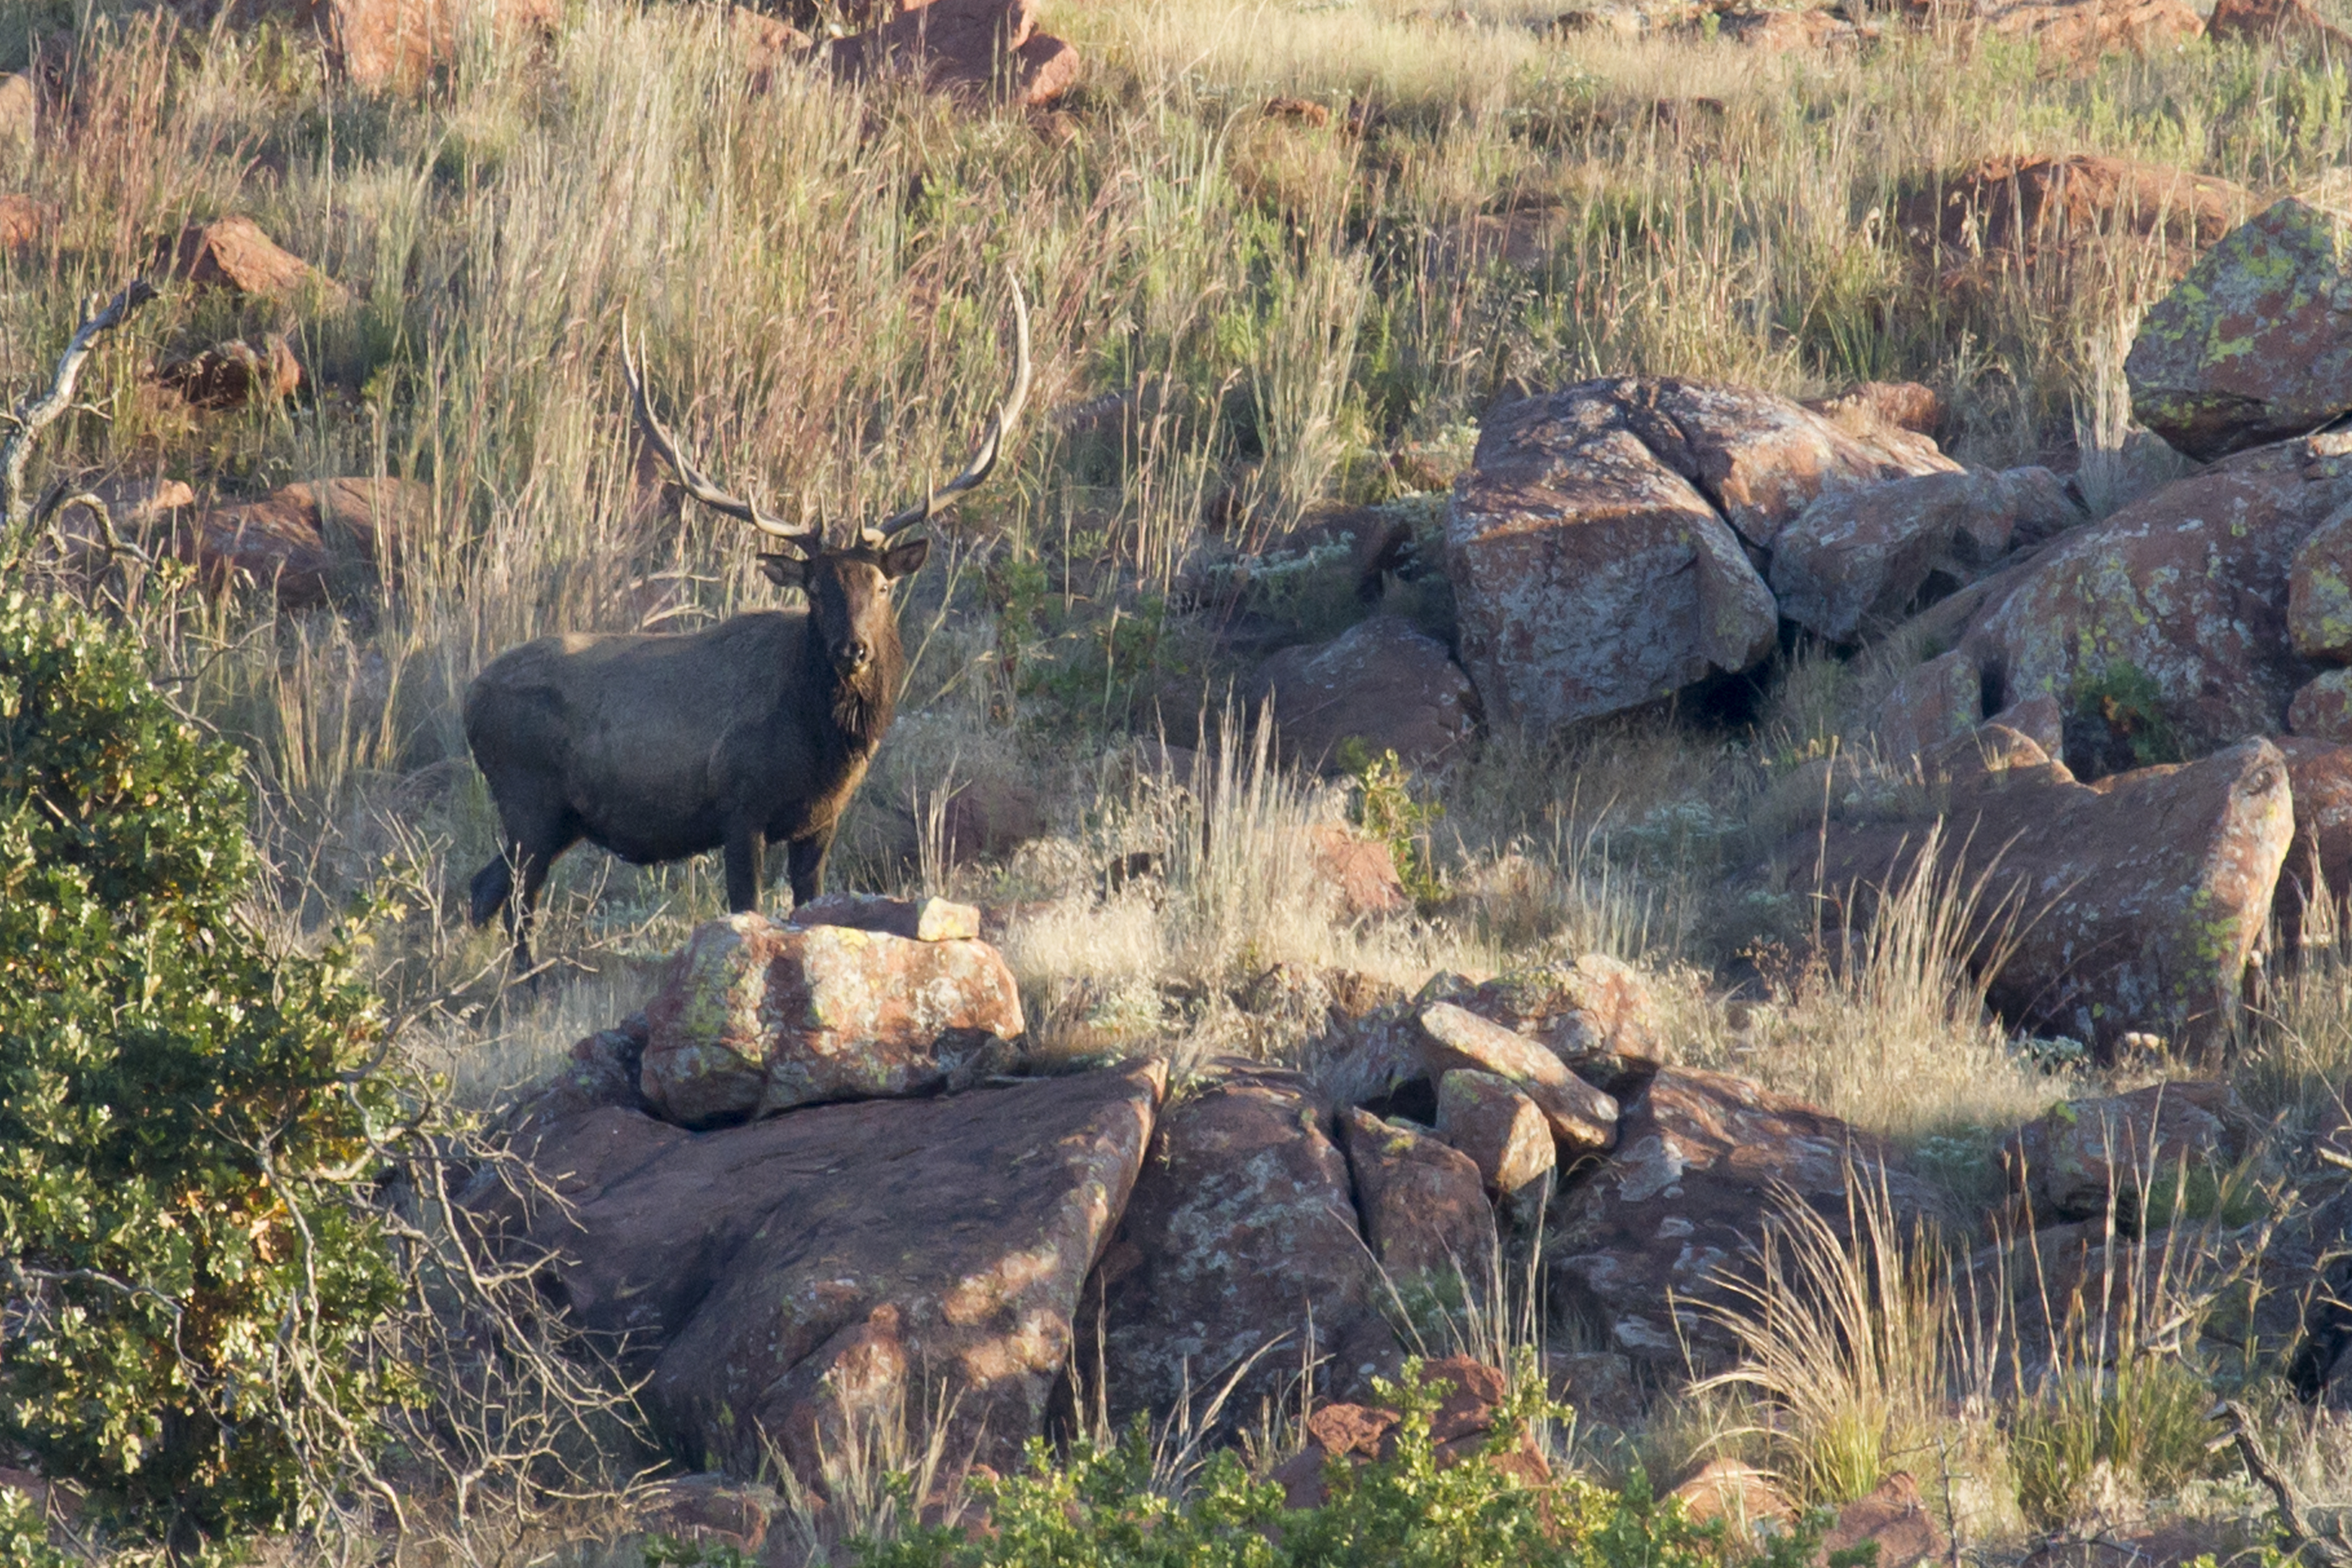
wilderness, prairie, wildlife, herd, grazing, mammal, fauna, savanna, oklahoma, larrysmith, elk, wichitamountains, bullelk